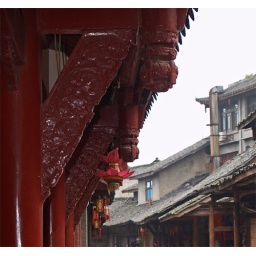
Traditional red carved eaves found along an old street in a river town in Sichuan, China.